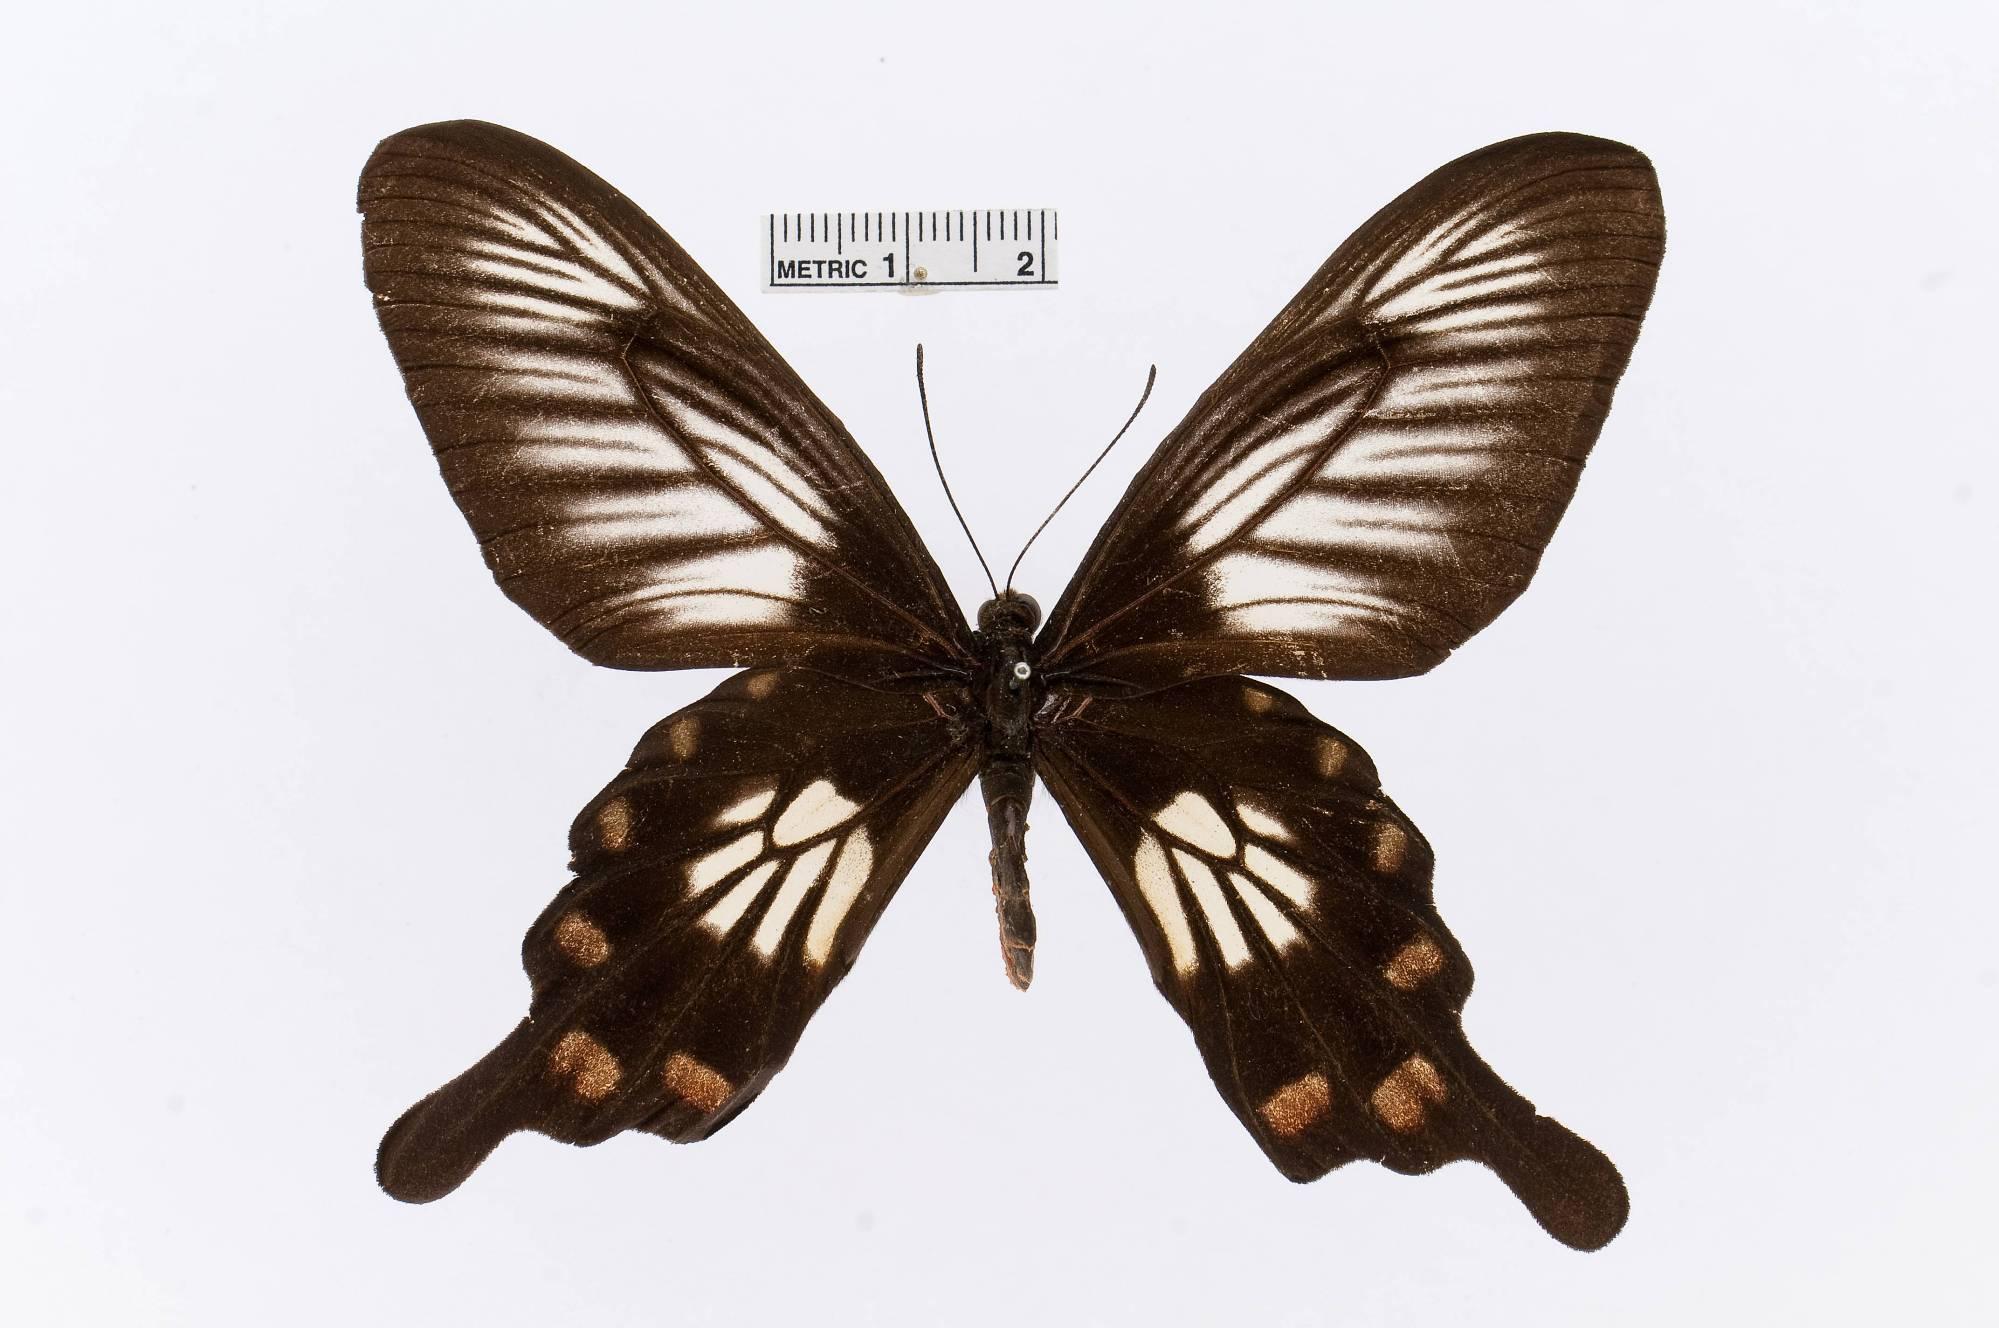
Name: Pachliopta polyphontes
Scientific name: Pachliopta polyphontes
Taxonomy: Animalia, Arthropoda, Insecta, Lepidoptera, Papilionidae, Papilioninae
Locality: East Celebes, Tombugu, [Not Stated], Sulawesi, Indonesia
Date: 1885